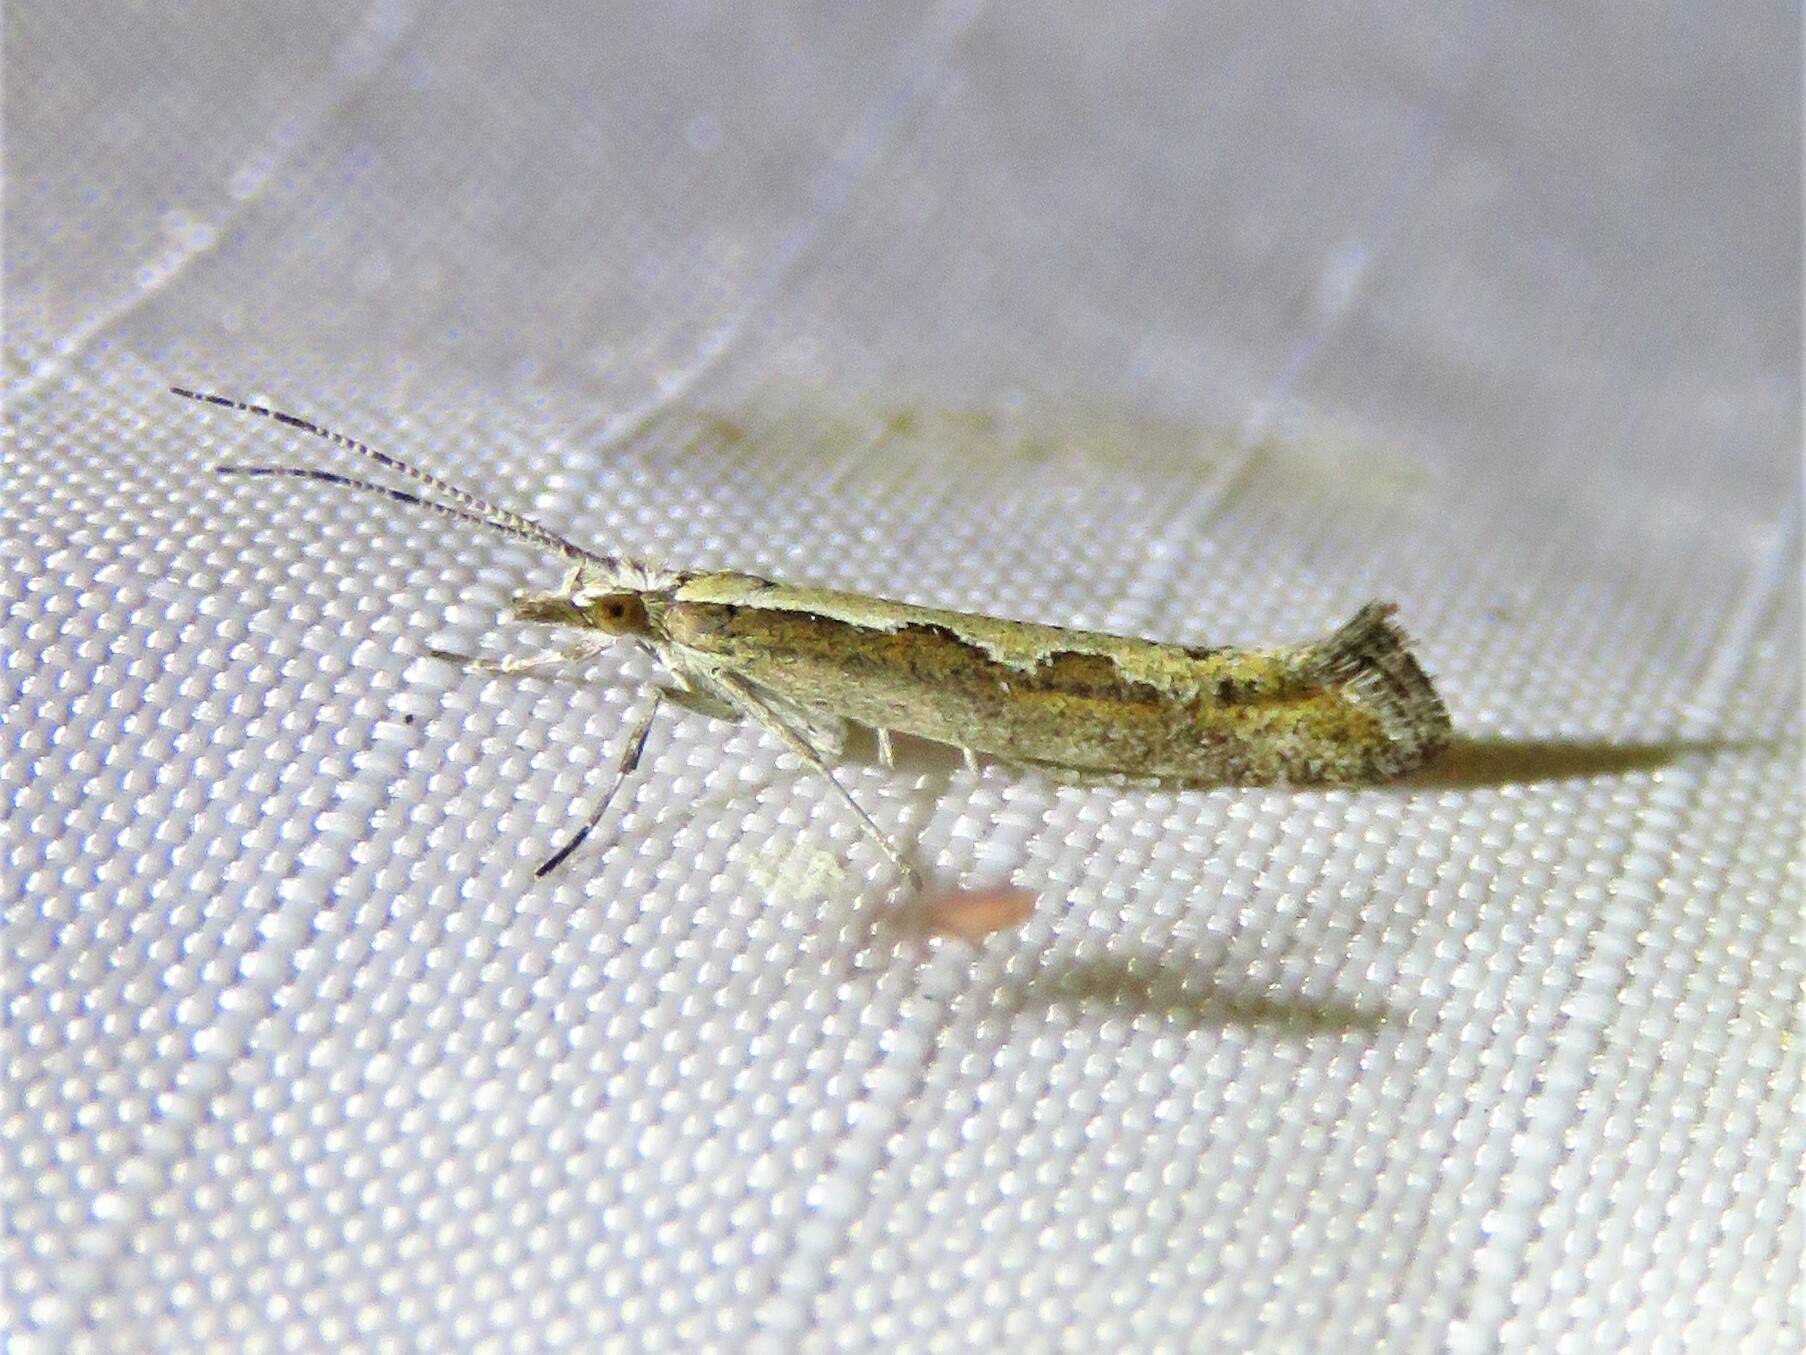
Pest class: diamondback_moth